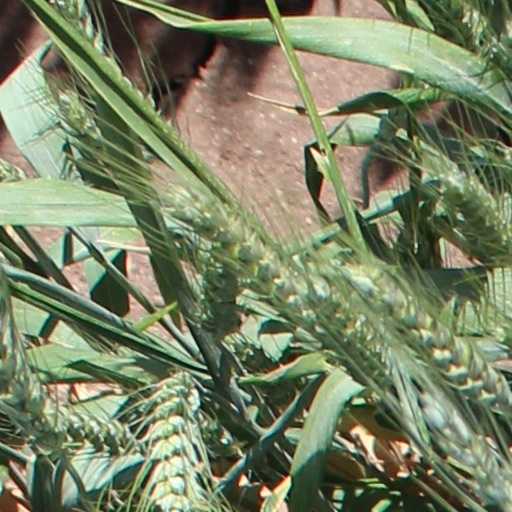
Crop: wheat